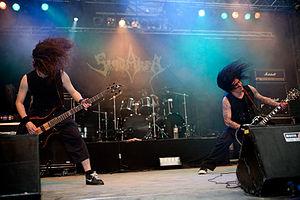
Suidakra, stylisé SuidAkrA, est un groupe de folk metal et death metal mélodique allemand, originaire de Düsseldorf, en Rhénanie-du-Nord-Westphalie. Il est à l'origine formé en 1994 sous le nom de Gloryfication. Après un changement de nom la même année, le groupe publie son premier album, Lupine-essence. Vers la fin de l'année 1997, le groupe signe un contrat avec le label Last Episode qui leur permet de retourner en studio en décembre 1997, et publier l'année d'après leur deuxième album, Auld Lang Syne.